Suzanne Orr

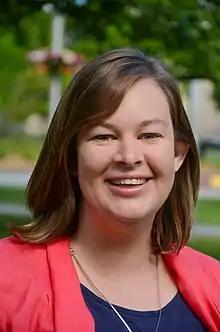

Suzanne Patricia Orr (born 6 February 1982) is an Australian politician. She has been a Labor member of the Australian Capital Territory Legislative Assembly since October 2016, representing the electorate of Yerrabi. She worked as an urban planner before her election.